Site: brandenburg
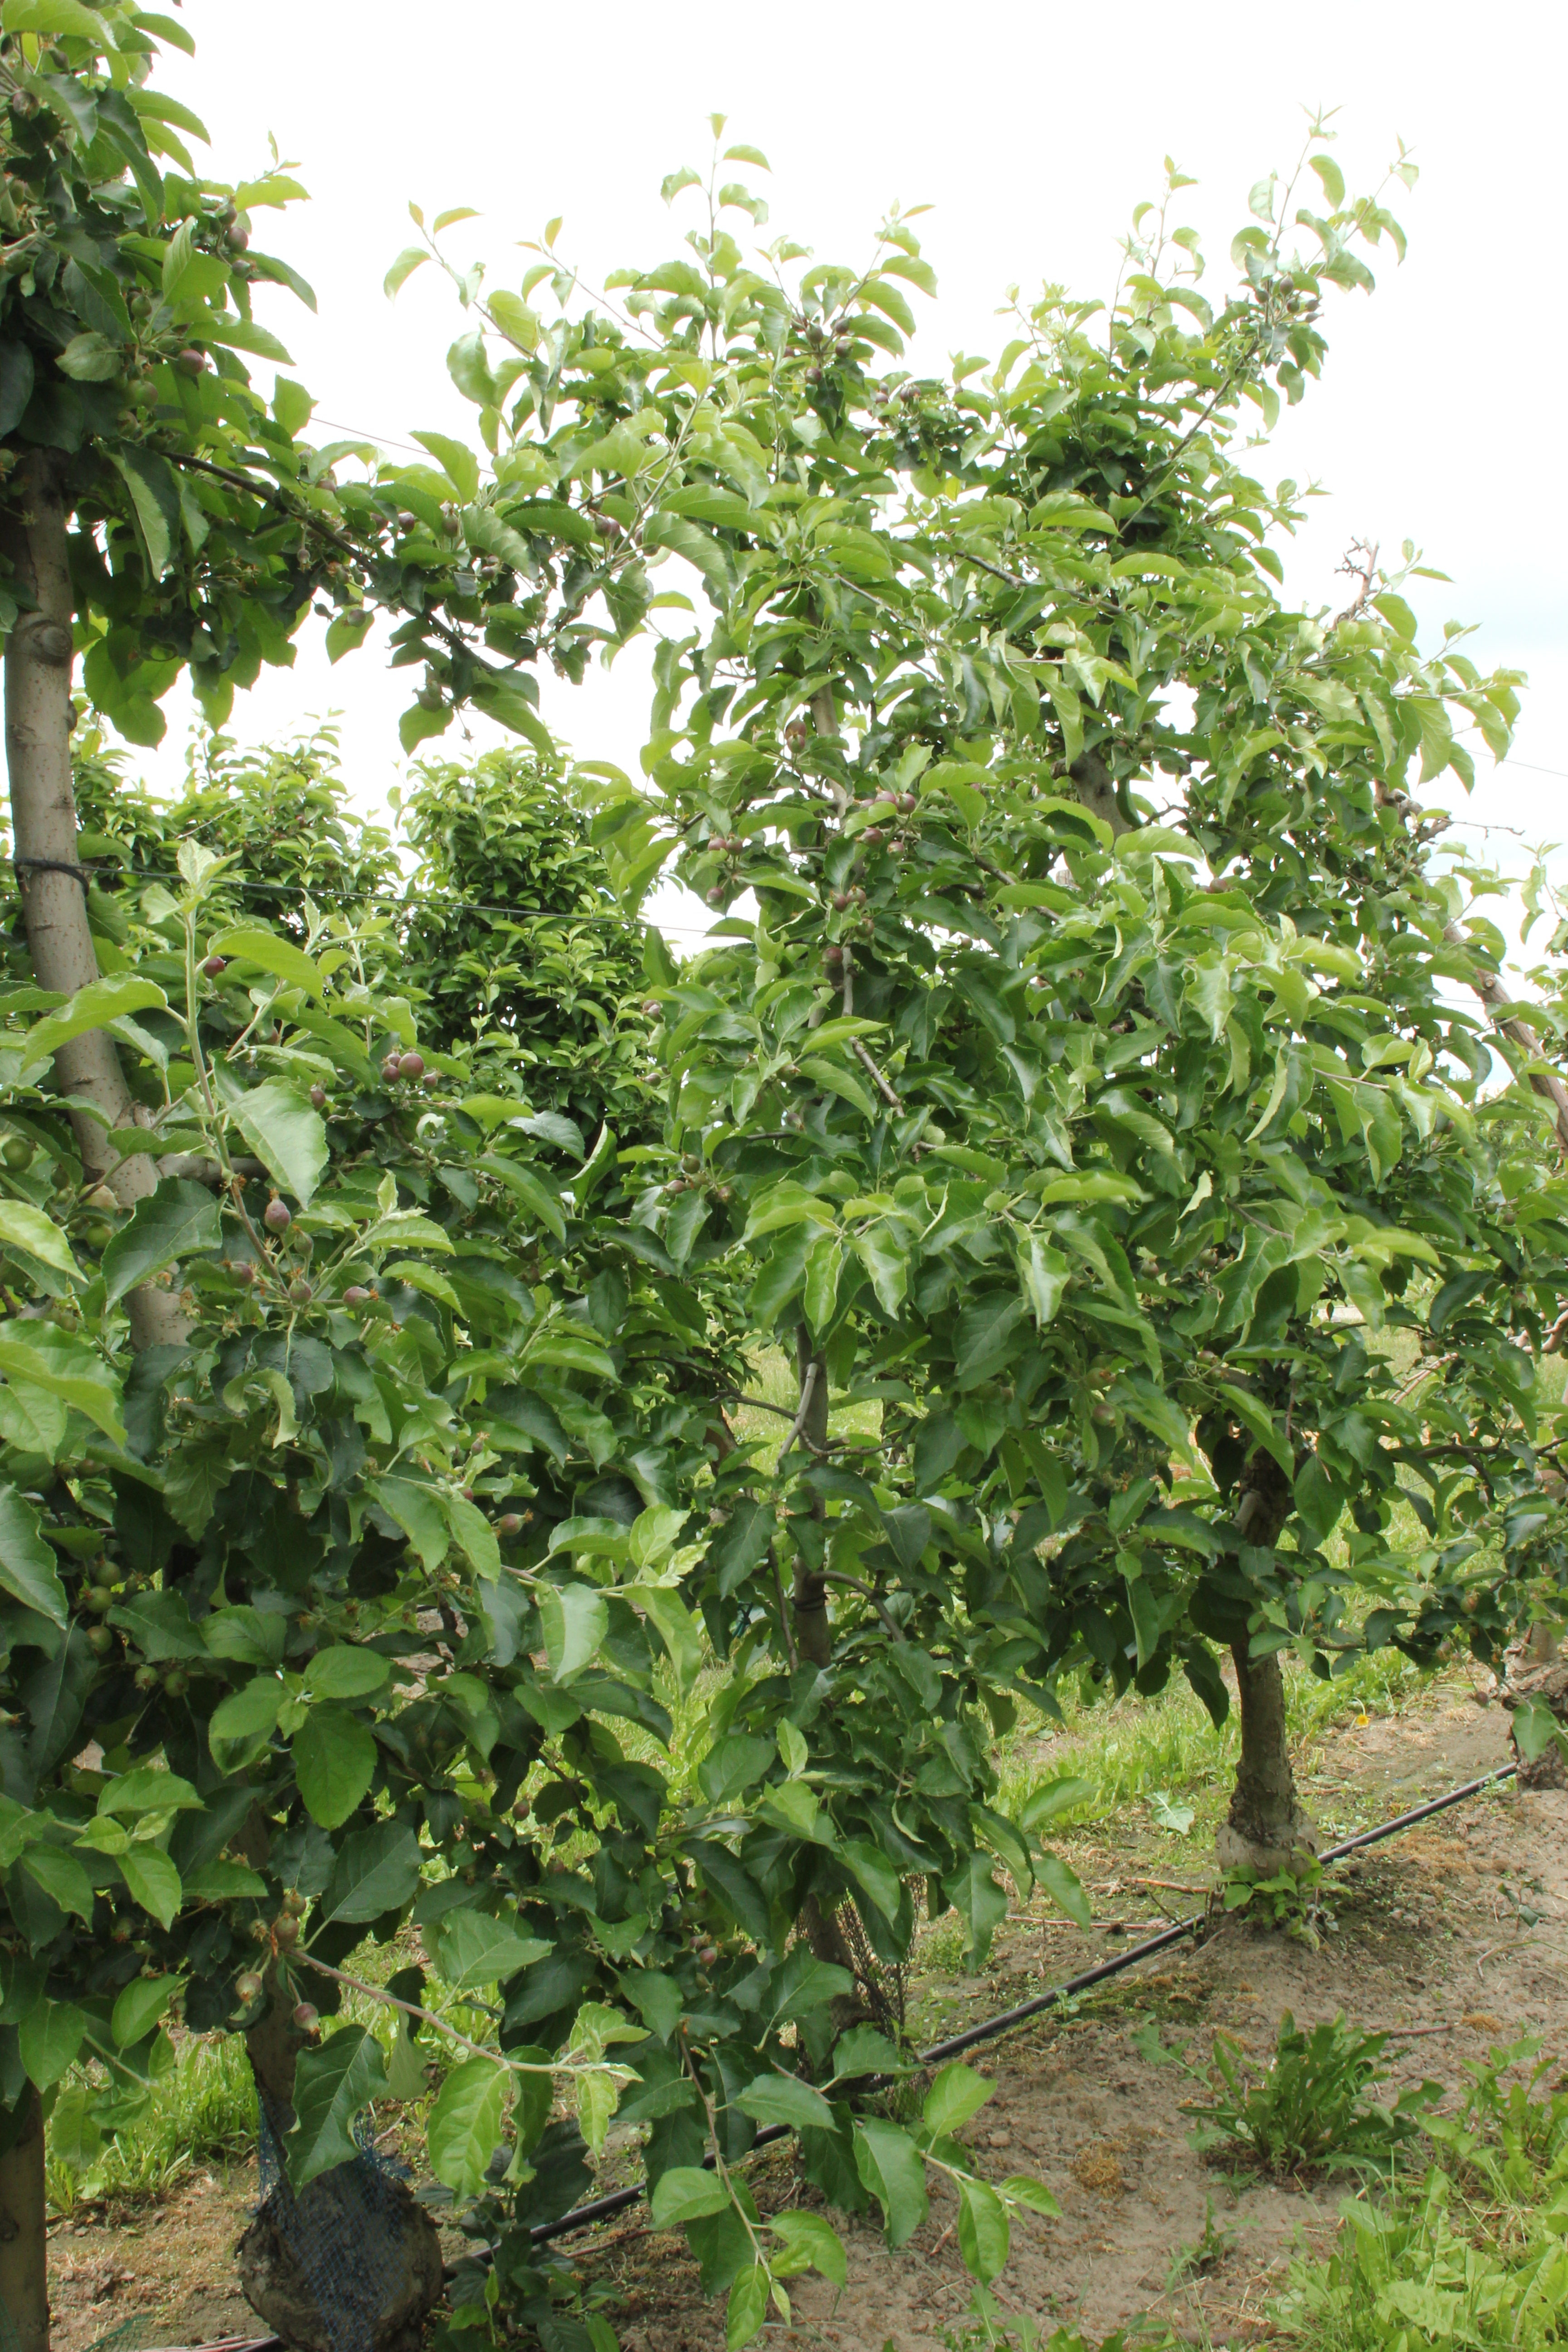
Growth stage (BBCH 72): Development of fruit